The Man That Was Used Up

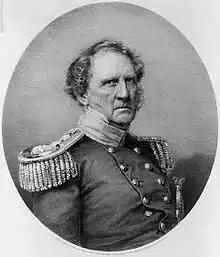
General Winfield Scott may have inspired "The Man That Was Used Up".

Critics have identified John A. B. C. Smith as representing General Winfield Scott, one of the longest-serving generals in American history who had commanded forces in the War of 1812, the Mexican–American War, and the American Civil War. Scott was actually a close relative of the second wife of Poe's foster father John Allan. Scott had been injured in the Seminole and Creek Indian removal campaigns and would later run for President of the United States as a Whig candidate. Scott also served in the Black Hawk War, in which a number of Kickapoo Indians participated. At the time Poe wrote the tale in 1839, Scott was already considered a possible Whig candidate for the presidency, though he would lose the election in 1852. Alternatively, it has been suggested that Poe may have been referring to Richard Mentor Johnson, Vice President of the United States under Martin Van Buren.